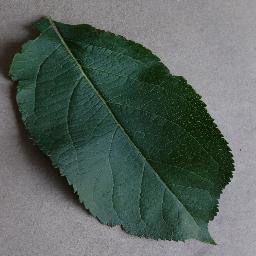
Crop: apple
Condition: healthy